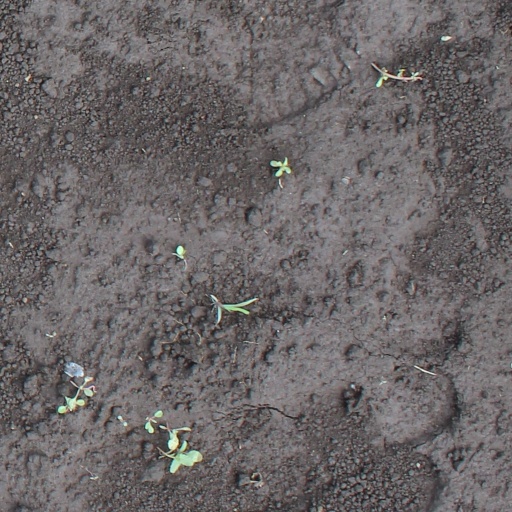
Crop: soybean